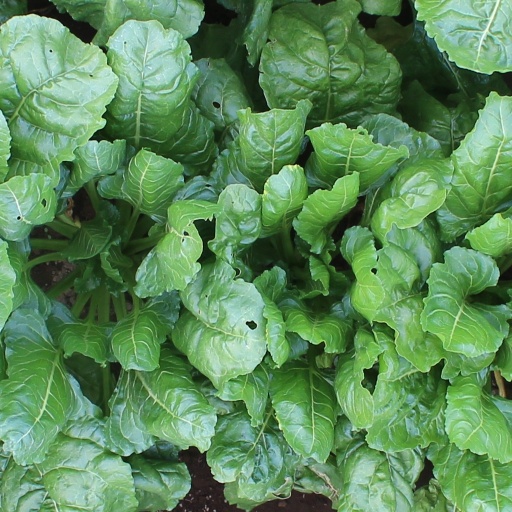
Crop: sugar beet